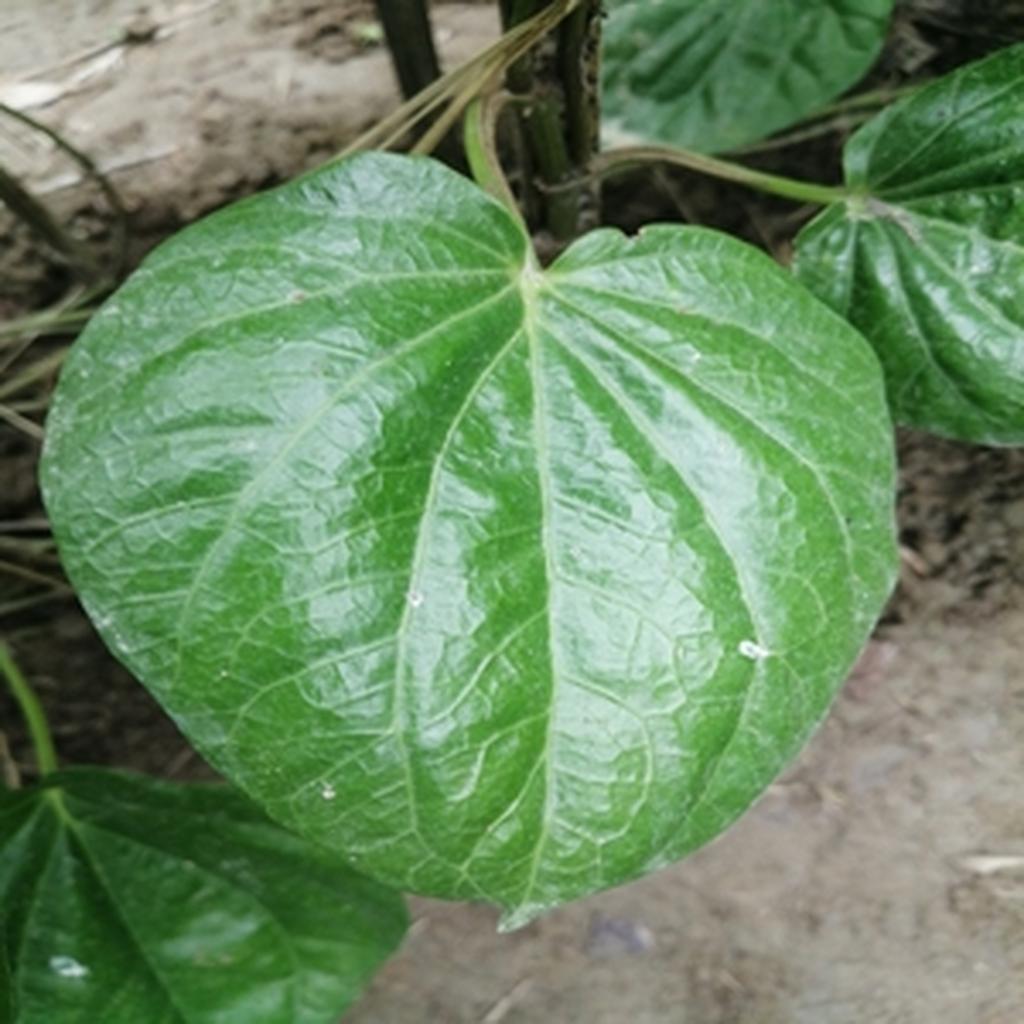
Label: Healthy_Leaf